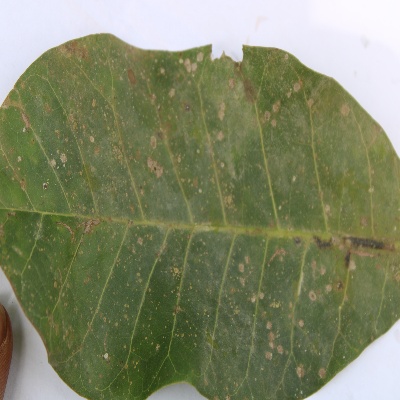
Crop: Cashew
Condition: red rust